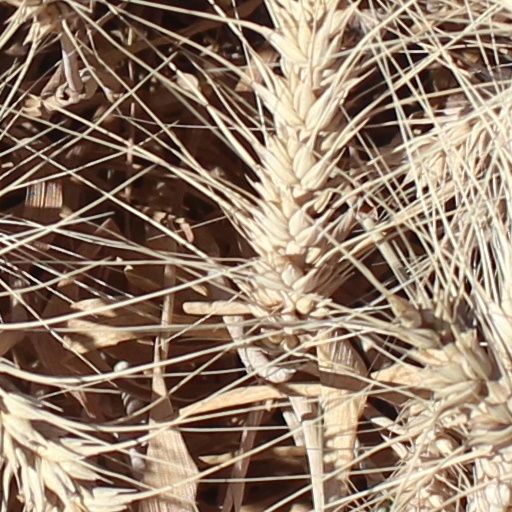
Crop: wheat